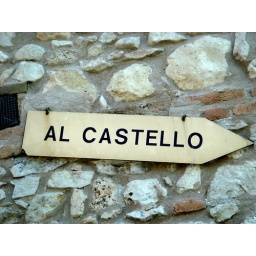
the sign for the castle entrance in soave. someone lives in this castle. crazy.